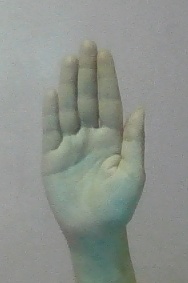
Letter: seen